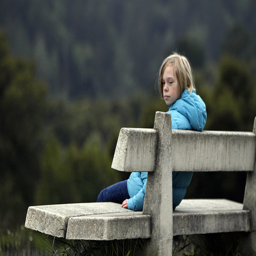
A young girl sitting on a cement park bench wearing a coat.
a little girl that is sitting on a bench
A little girl wearing a coat sitting on a bench
The shot has a blurry background, suggesting lots of greenery and, in the foreground,  a big cement bench holding a young and morose looking kid in blue.
A young girl setting on a concrete bench with a forest behind her.